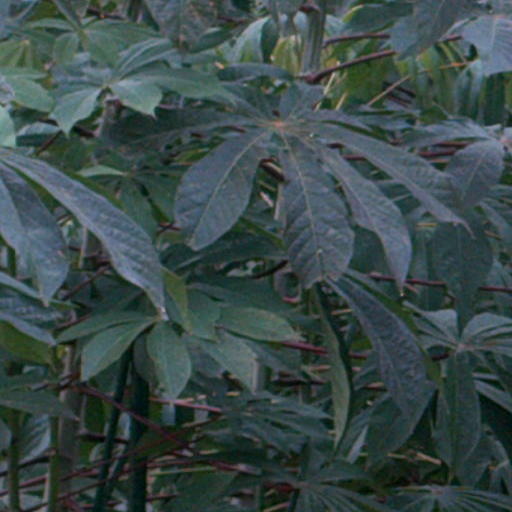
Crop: cassava